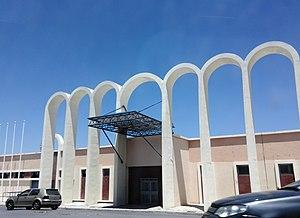
State Chedly Zouiten